Leighton Buzzard railway station

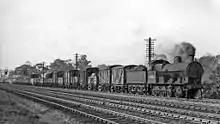
Up freight approaching Linslade Tunnel in 1948

The London and North Western Railway opened a small motive power depot at the south end of the station in 1859. This was reroofed in 1957 but closed 5 November 1962 and was demolished.